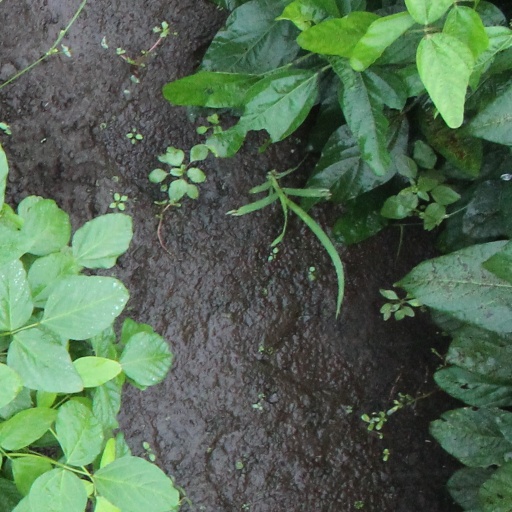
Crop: soybean